Alec Hurley

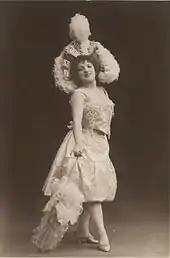
Marie Lloyd, whom Hurley married in 1906

He met the music hall singer Marie Lloyd in 1901 and went on a tour of Australia with her and several other music hall acts. They opened at Harry Rickards Opera House in Melbourne on 18 May with "The Lambeth Walk". By the time they returned to England they were lovers and moved in together in Southampton Row. Aside from his coster performances, Hurley also musically supported his wife.